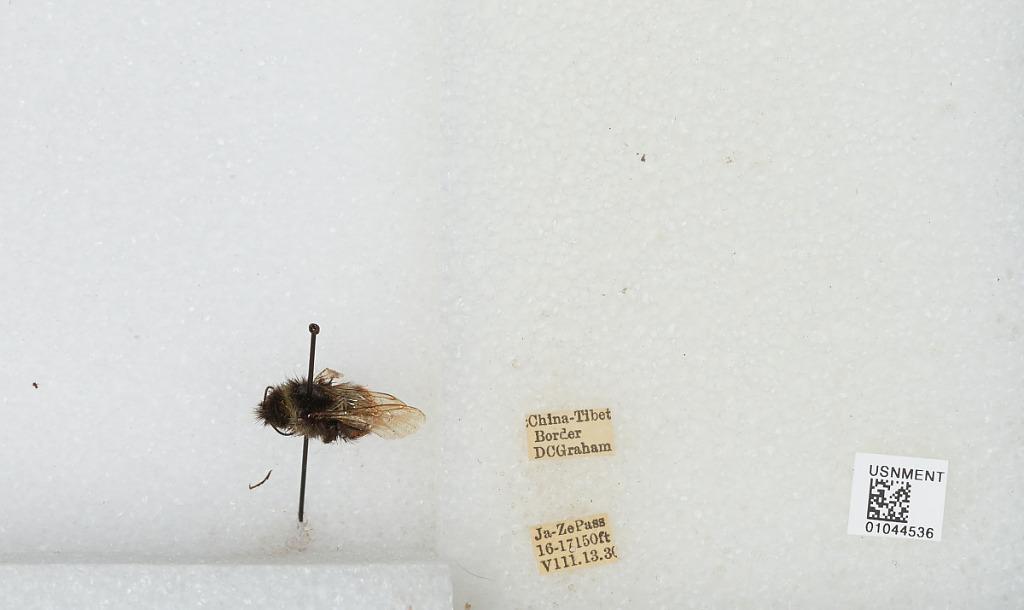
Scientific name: Bombus sp.
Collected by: D. Graham
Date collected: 1930-8-13
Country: China
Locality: Ja-Ze Pass, China-Tibet border